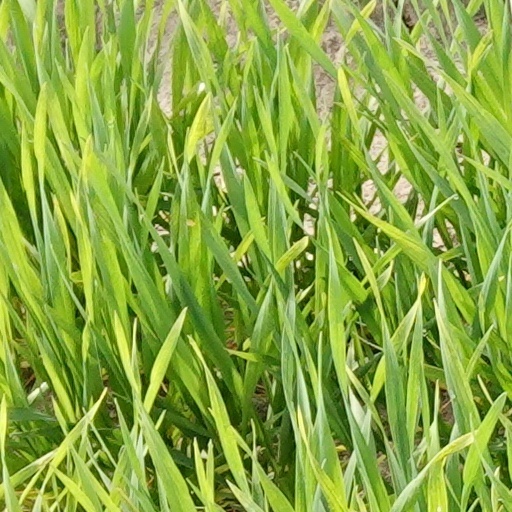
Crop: wheat